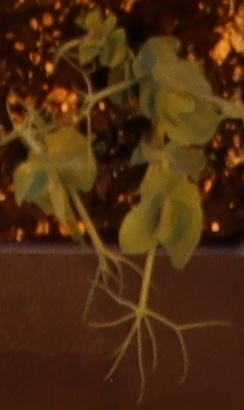
Label: Field Pea